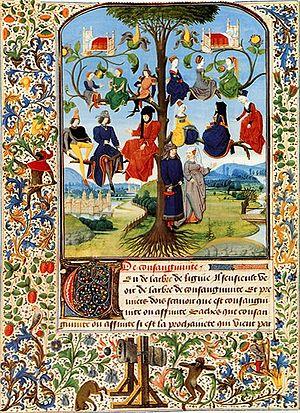
L'arbre de consanguinité, Somme rurale de Jean Boutillier Svenska: Medeltida illustration av ""konsanguinitet"", d.v.s. släktskap"
Jean Boutillier, seigneur de Froidmont, jurisconsulte français, serait né à Pernes, à Mortagne ou à Tournai, qui était alors ville du royaume de France, vers 1340 et mort en 1395 à Tournai où il passa la majeure partie de sa vie.